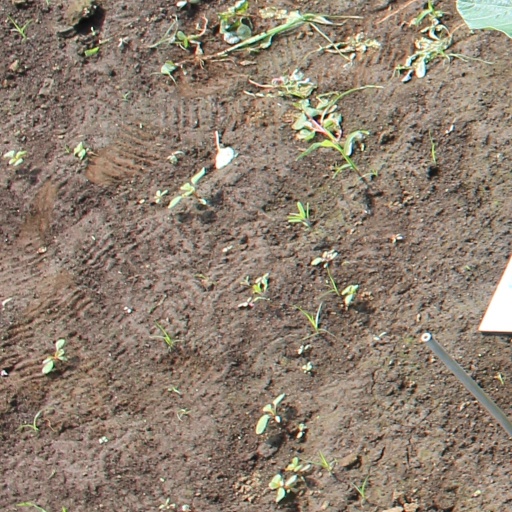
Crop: soybean